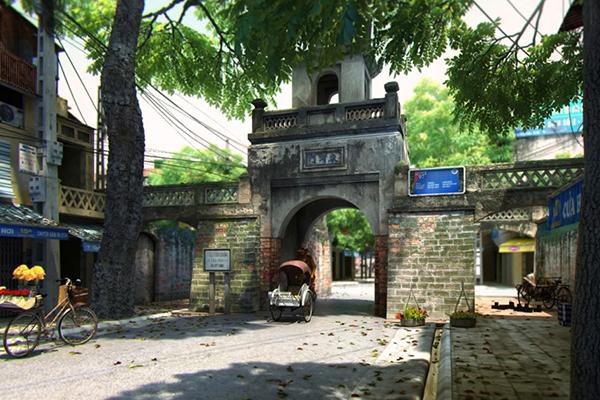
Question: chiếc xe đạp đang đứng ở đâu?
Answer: bên vệ đường